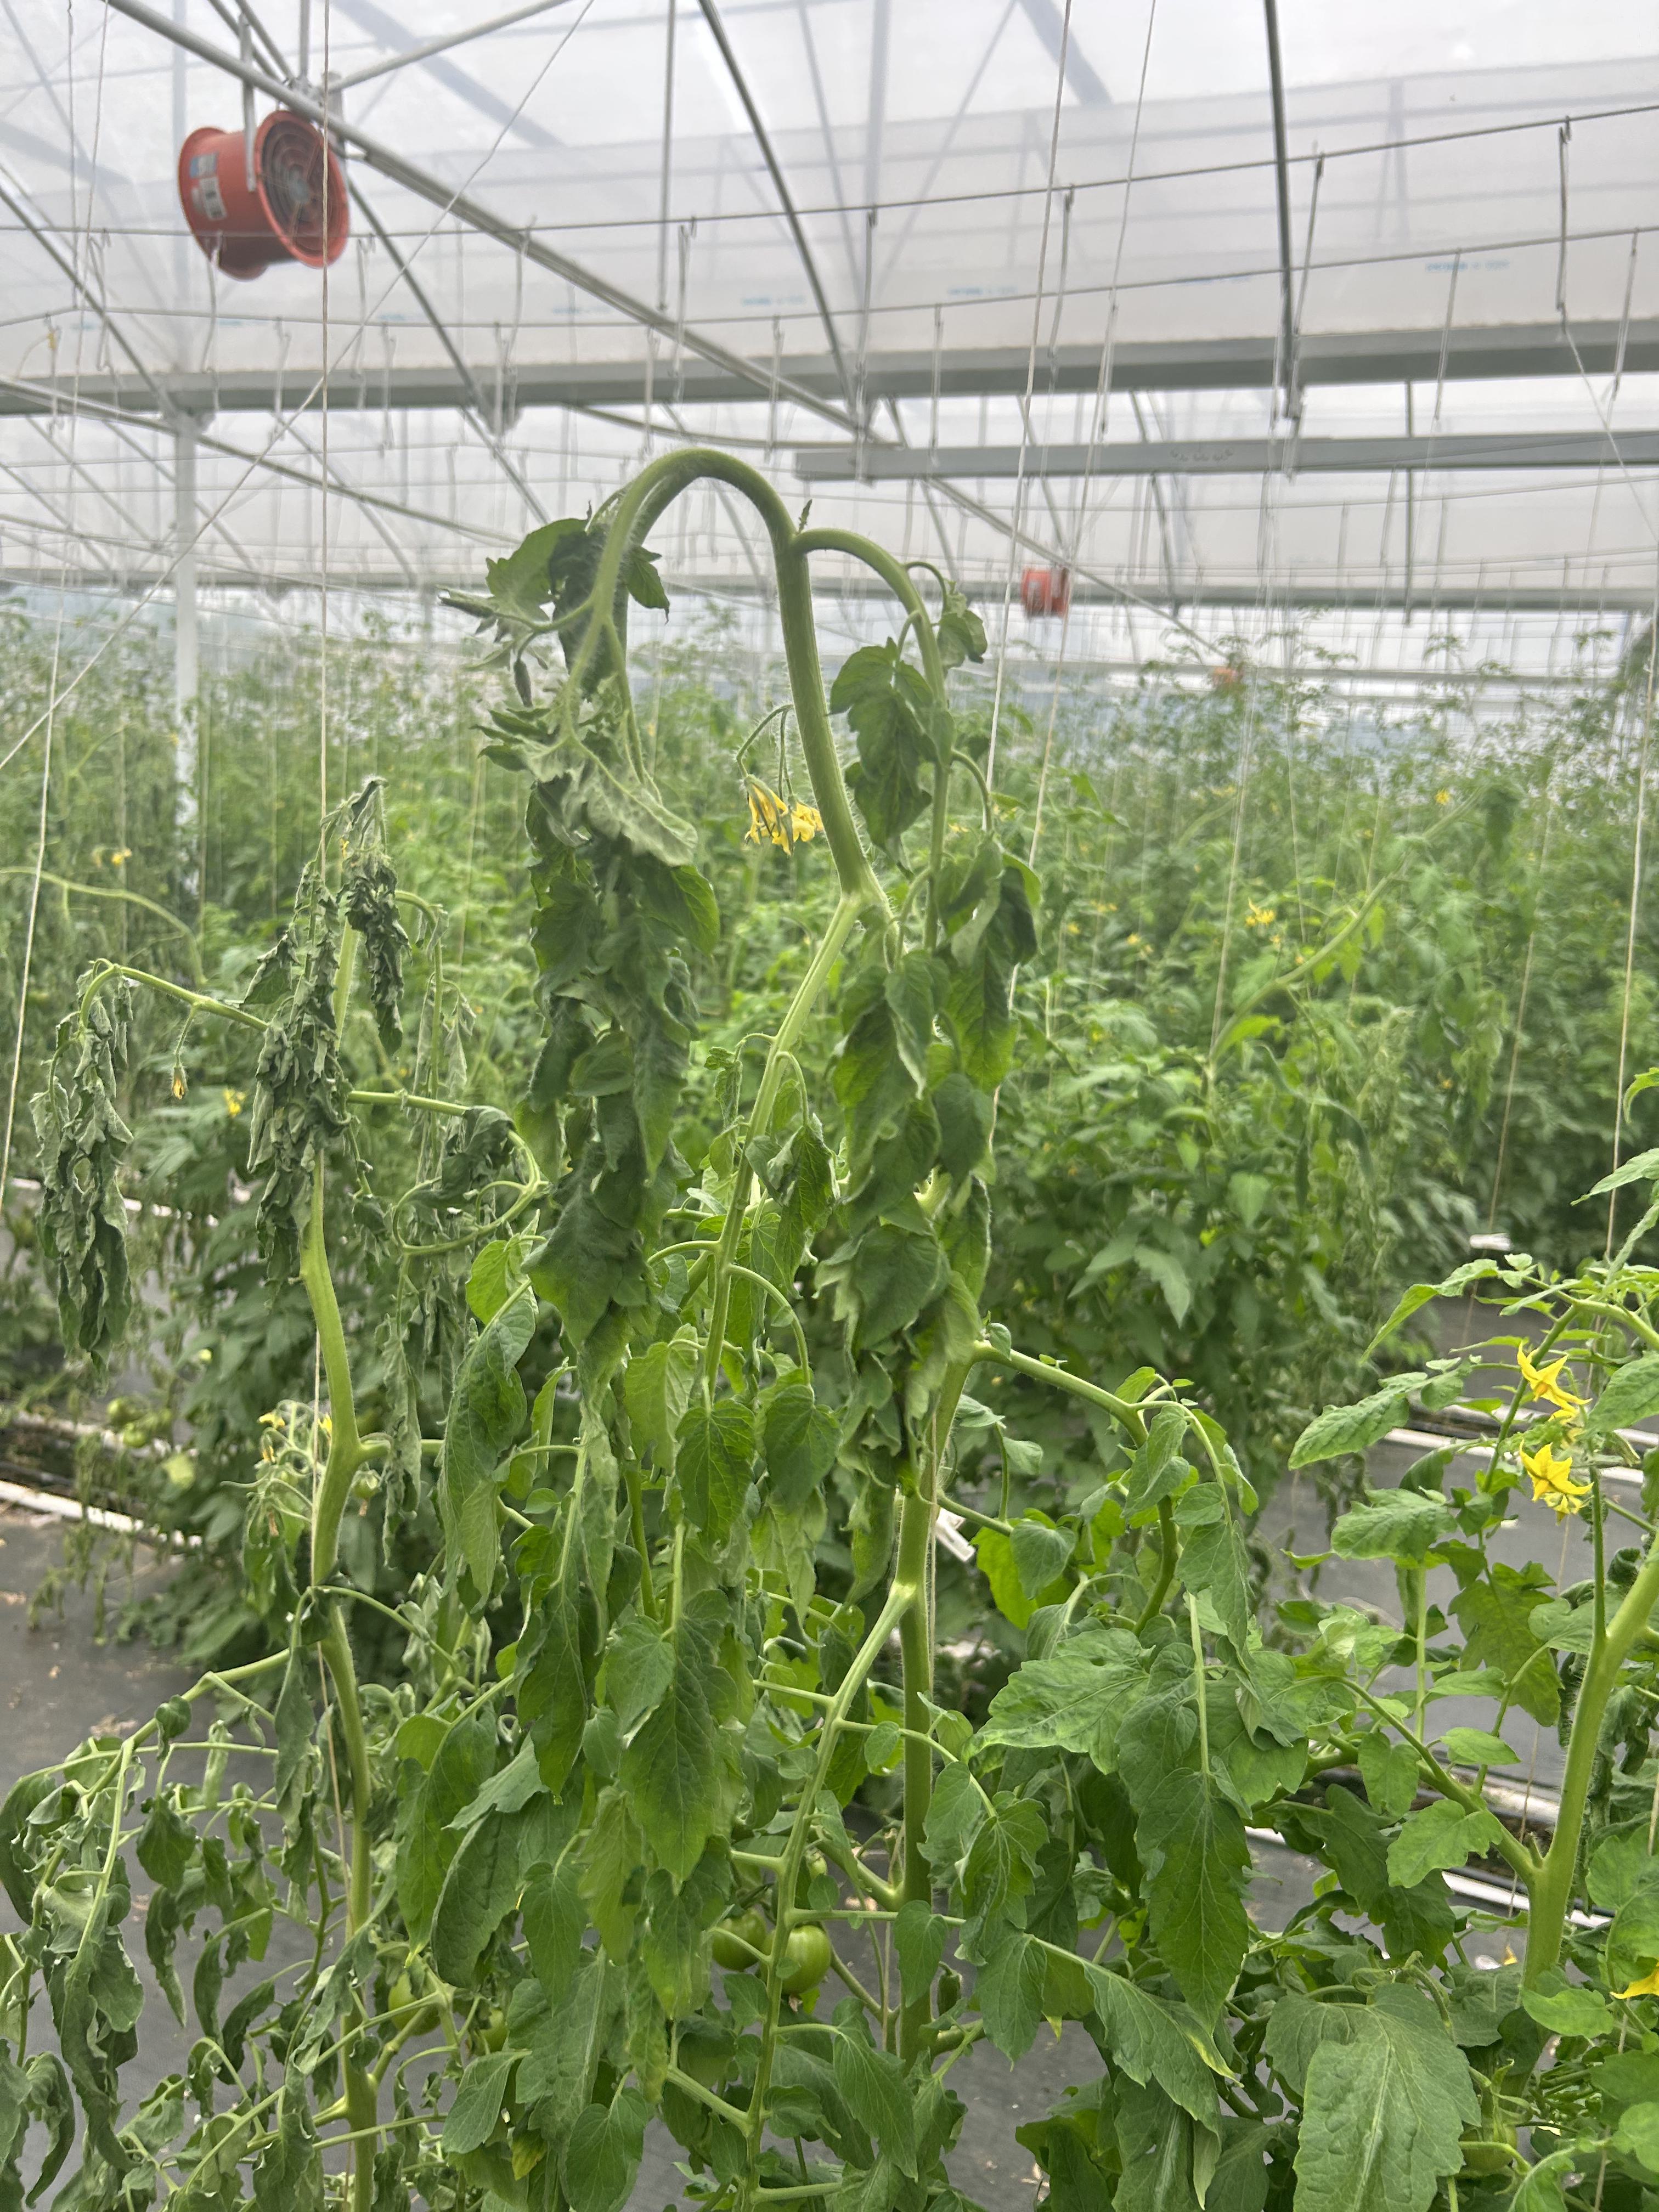
Disease: Wilt